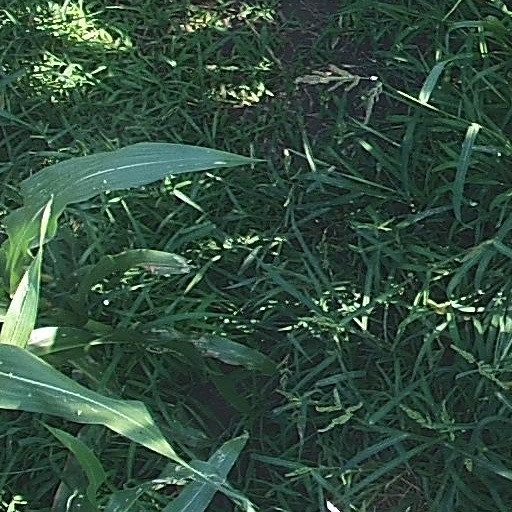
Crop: maize; corn